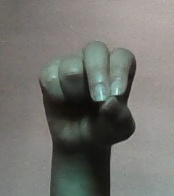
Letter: gaaf